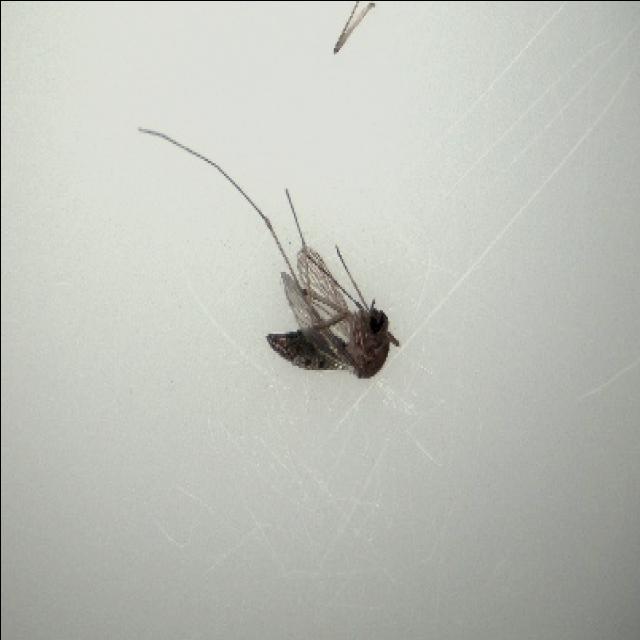
Species: culex_tritaeniorhynchus